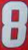
Number: 8